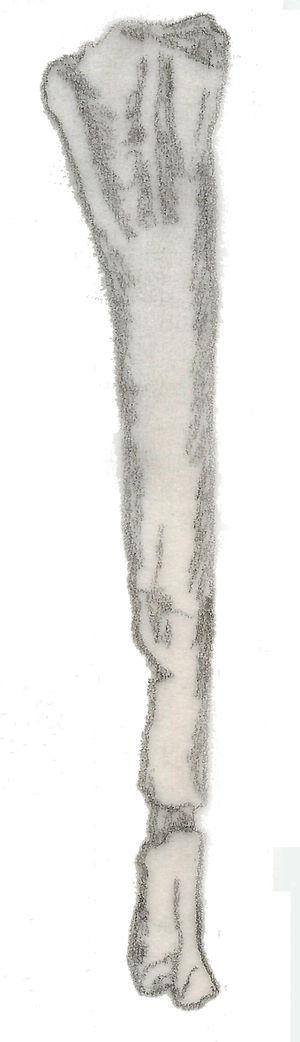
Dolichosuchus est un genre de dinosaure datant du Trias supérieur. À l'origine classé parmi les Hallopodidae, il a été reconsidéré comme un Coelophysoidea. Un unique fossile a été trouvé en Allemagne. De fait, il est désormais considéré comme nomen dubium. Certains scientifiques ont noté que le tibia découvert ressemblait à celui de Liliensternus et Dilophosaurus.